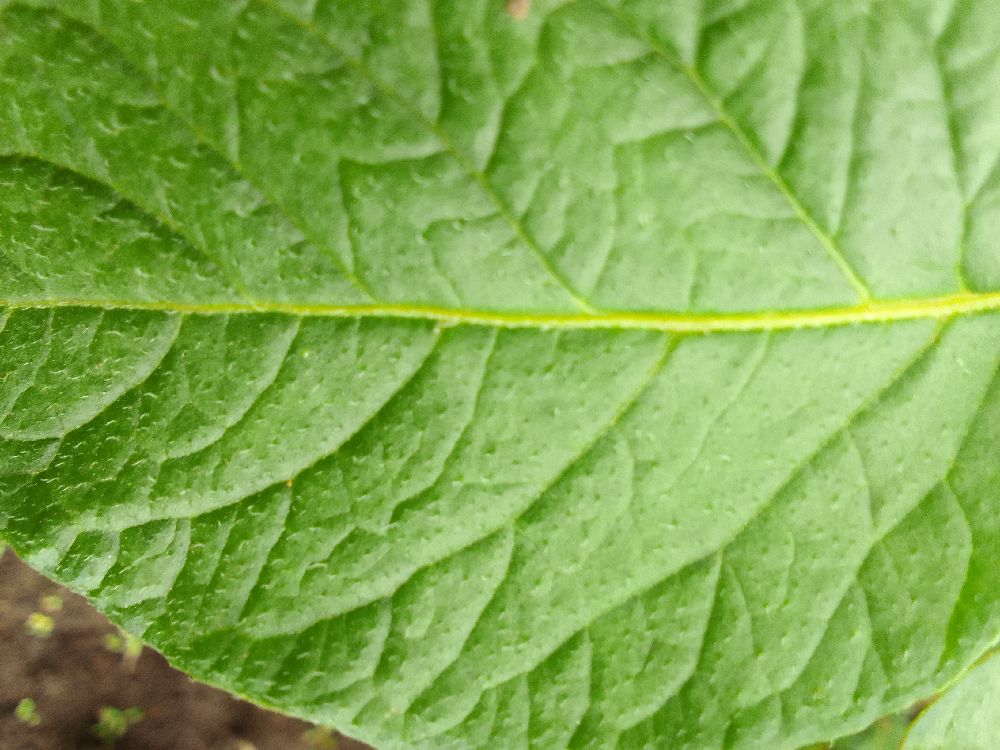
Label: Healthy